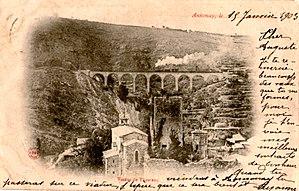
Thorrenc postcard train and castle
L'église Saint-Clair est érigée dans la commune de Thorrenc, département de l'Ardèche en région Auvergne-Rhône-Alpes. L'édifice est situé au chef-lieu de la commune, en limite de l’enceinte du château dit de Thorrenc.
Thorrenc est une commune française, située dans le département de l'Ardèche en région Auvergne-Rhône-Alpes.